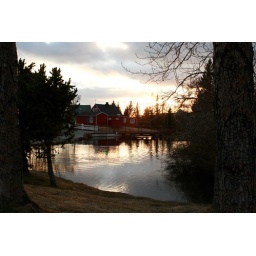
The litle red house by the river